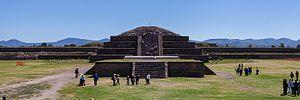
Teotihuacan est un important site archéologique de la vallée de Mexico, comprenant certaines des plus grandes pyramides méso-américaines jamais construites en Amérique précolombienne. Outre ses structures pyramidales, Teotihuacan est également connue pour ses grands complexes résidentiels, son avenue centrale appelée par les archéologues « chaussée des Morts » et ses nombreuses peintures murales aux couleurs bien conservées.